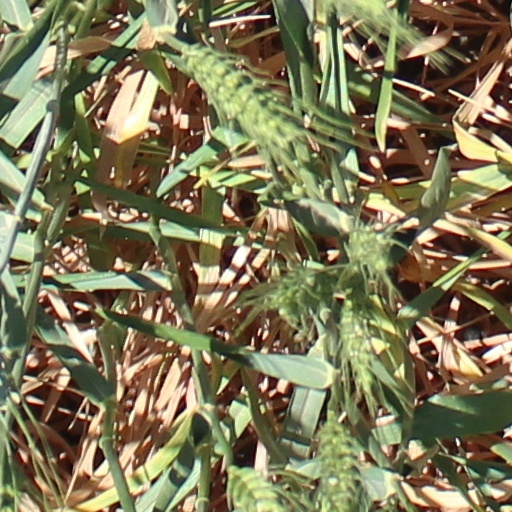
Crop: wheat